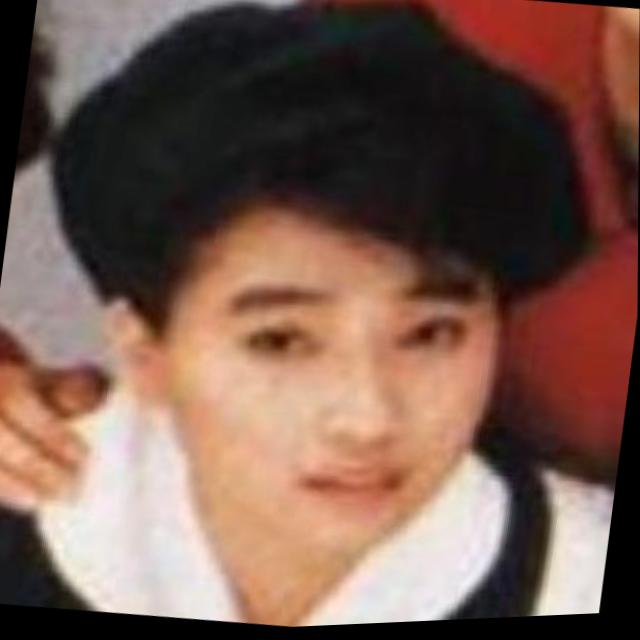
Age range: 13-20